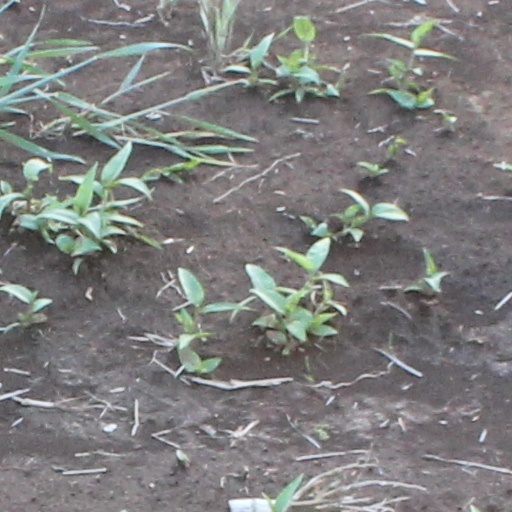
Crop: wheat